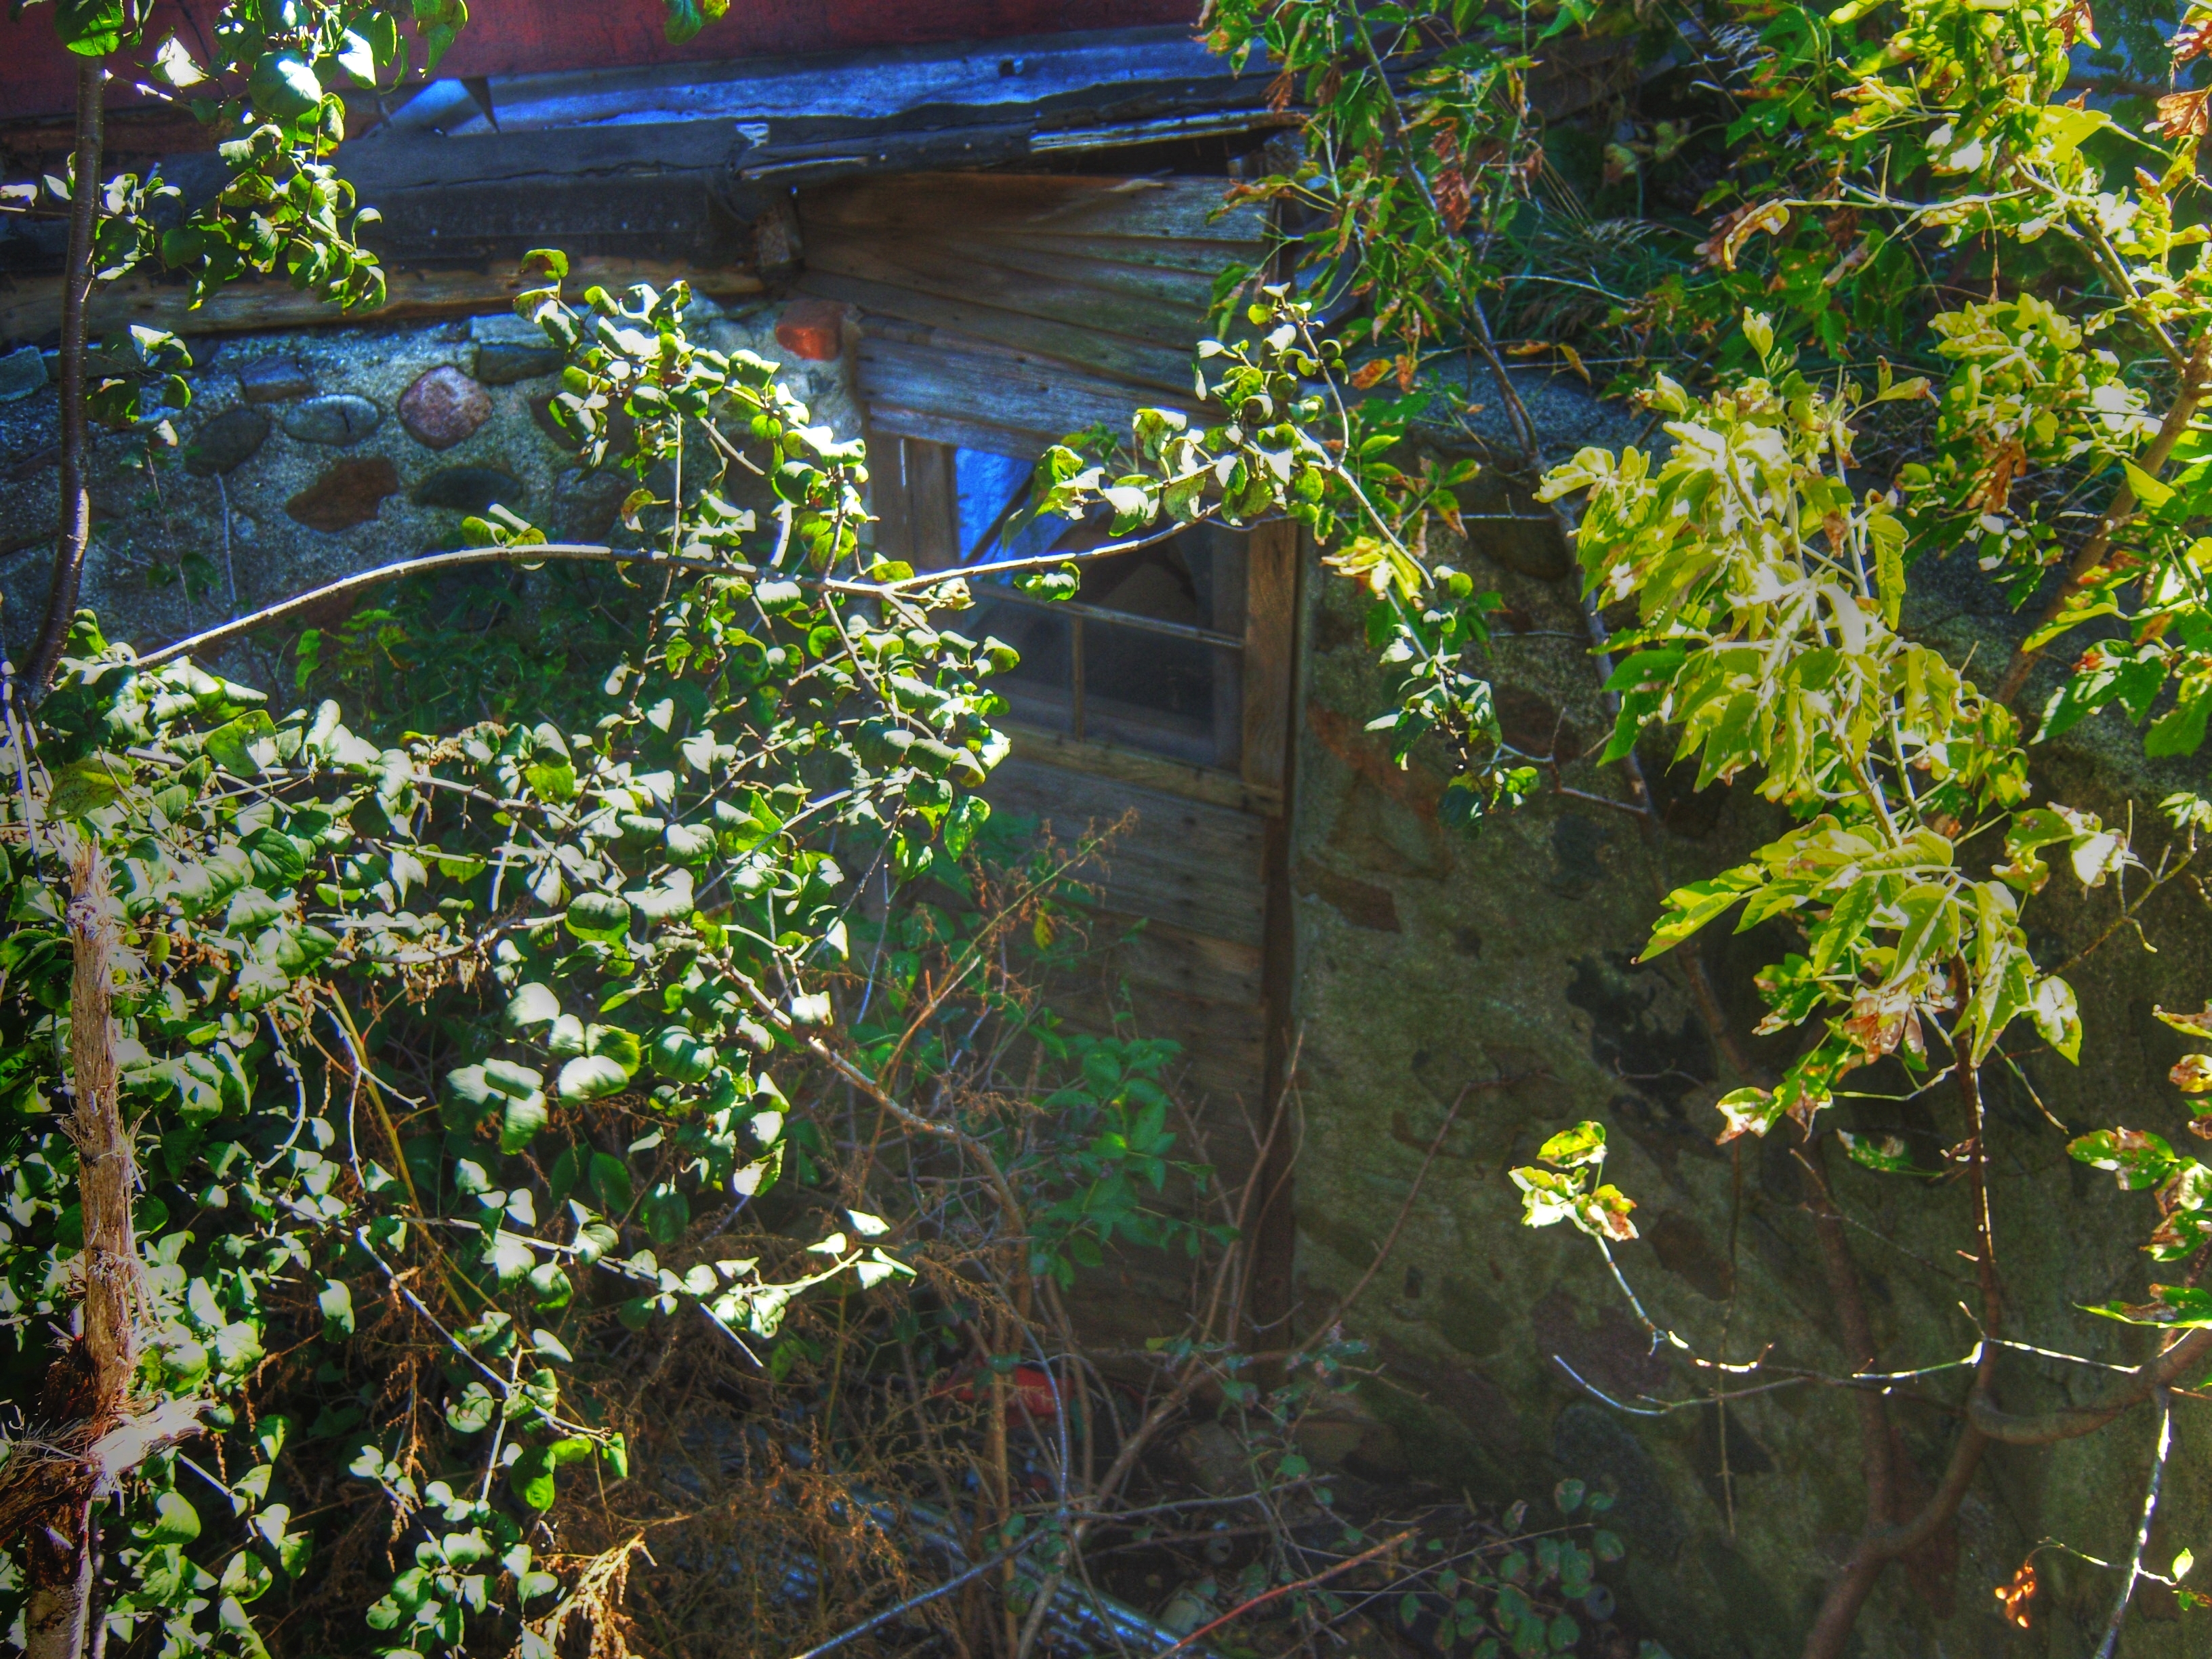
tree, forest, branch, leaf, flower, pond, rural, jungle, backyard, botany, garden, flora, farms, rainforest, barns, yard, tropics, racinecounty, thompsonville